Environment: lab
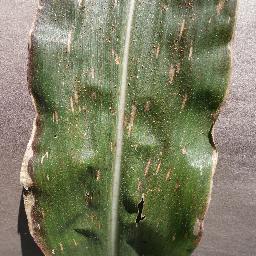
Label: gray_leaf_spot